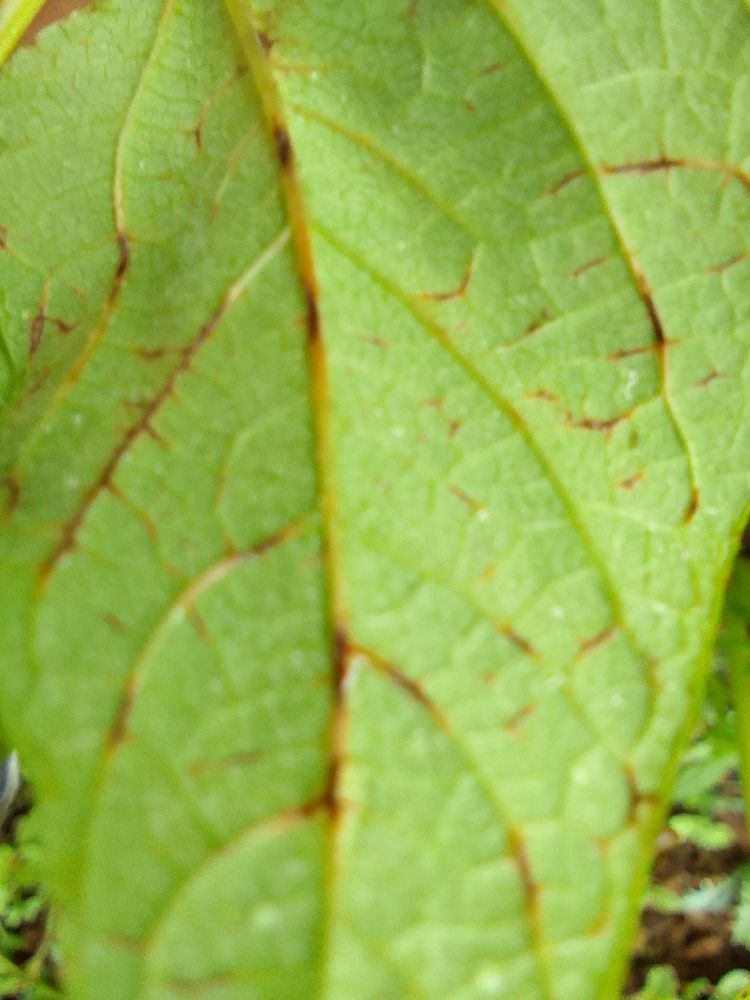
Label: anthracnose